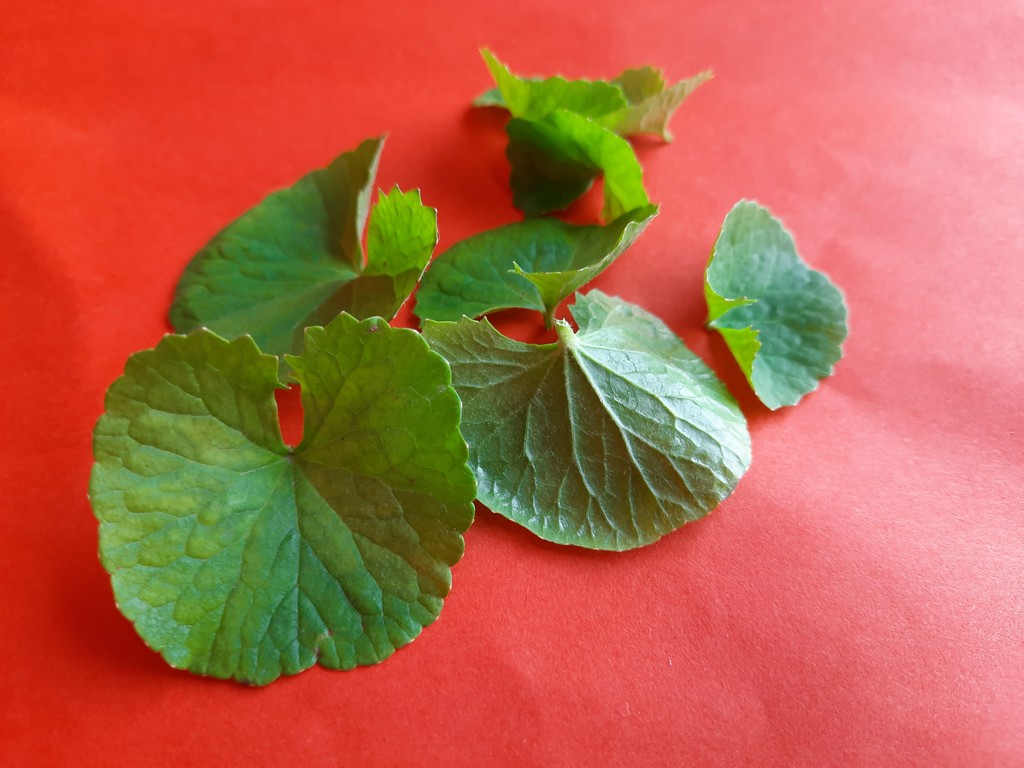
Label: Healthy